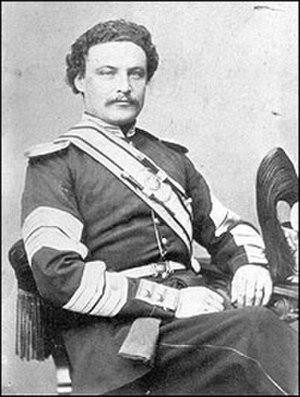
La musique de la Garde à pied est un orchestre de la musique royale de l'armée de terre suédoise, composée de 53 musiciens professionnels. Il fait partie du régiment de la Garde et est basé à Stockholm.